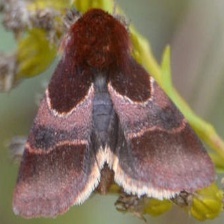
Species: ARCIGERA FLOWER MOTH